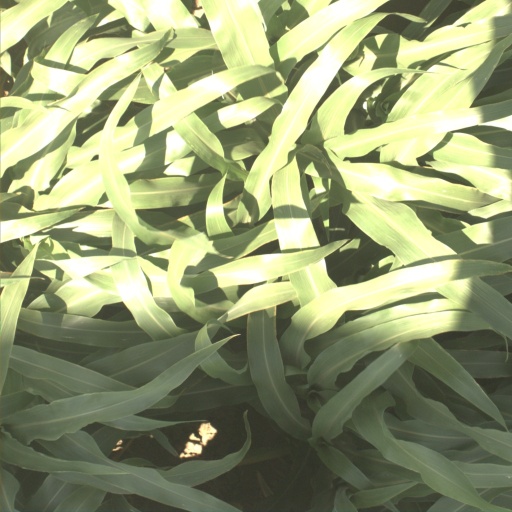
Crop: sorghum